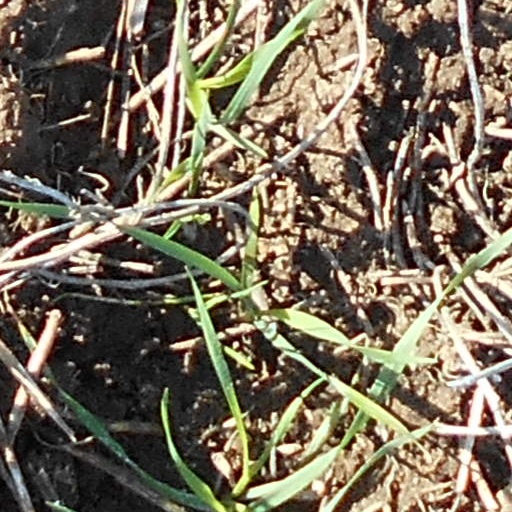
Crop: wheat